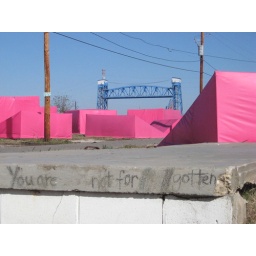
pink houses in 9th Ward